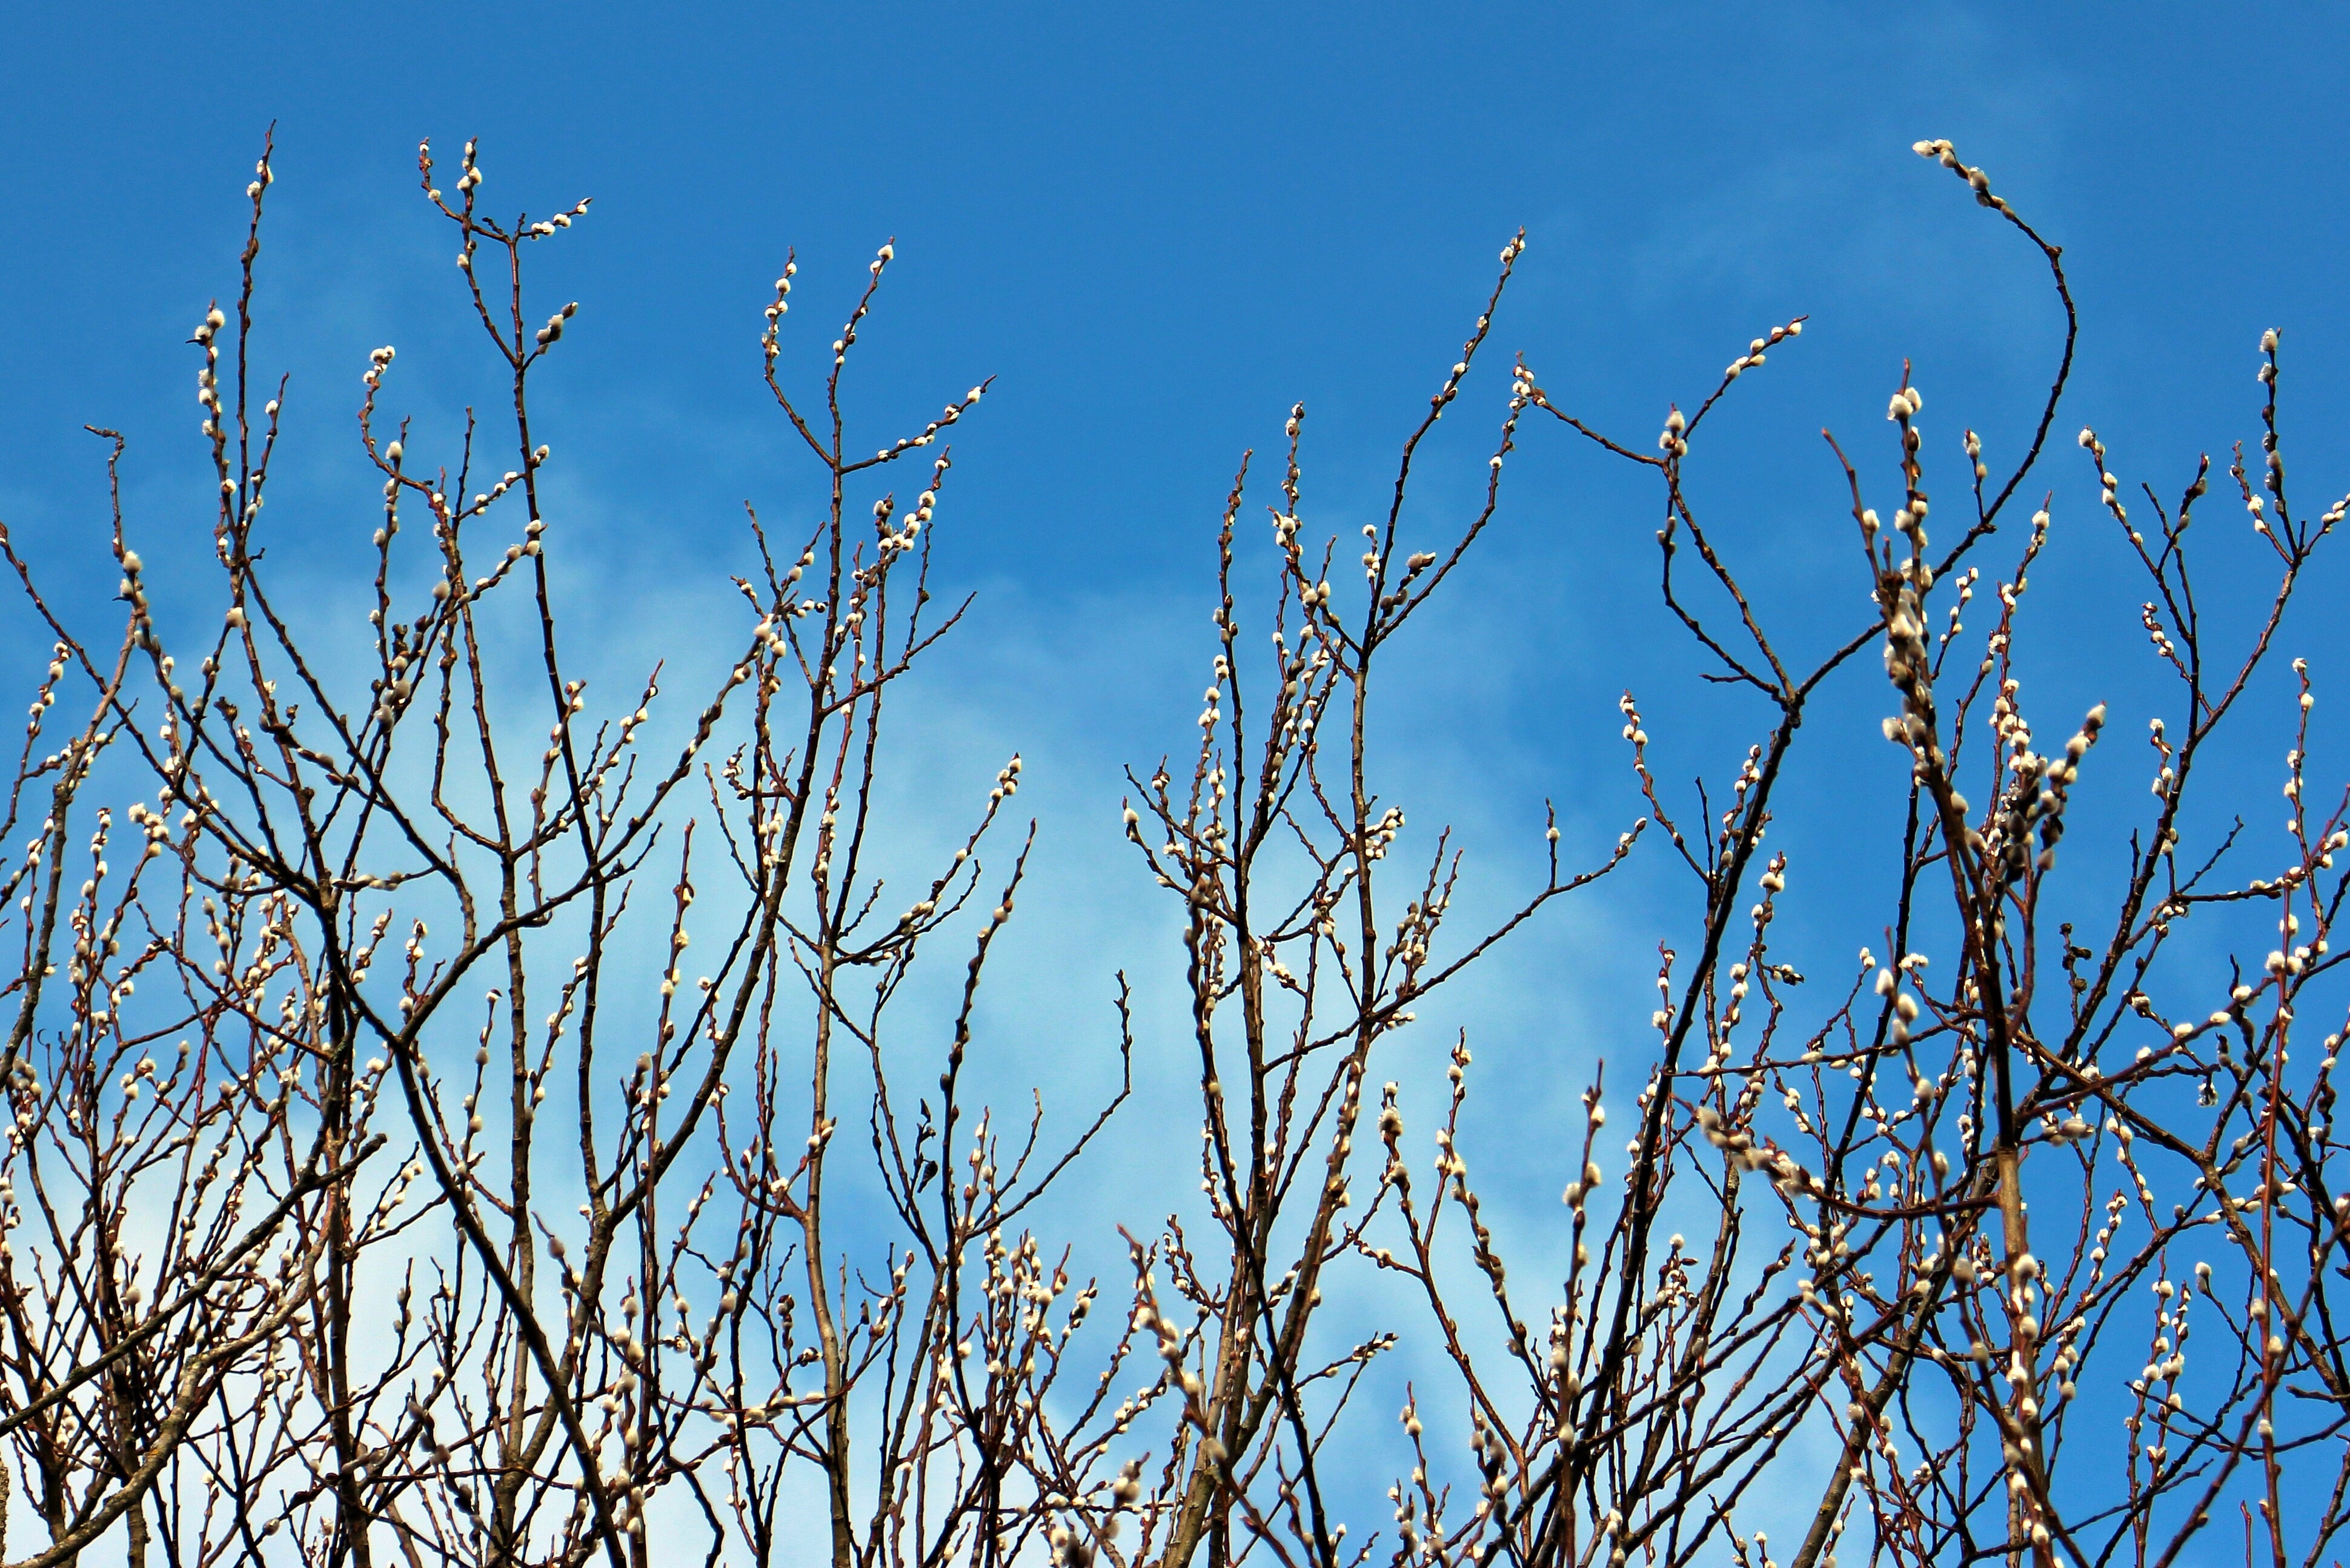
tree, nature, grass, branch, blossom, winter, plant, sky, meadow, prairie, sunlight, leaf, flower, bloom, frost, pasture, season, twig, flowers, trees, ecosystem, palm kitten, willow catkins, spring jewelry, grass family, plant stem, woody plant, sal pasture